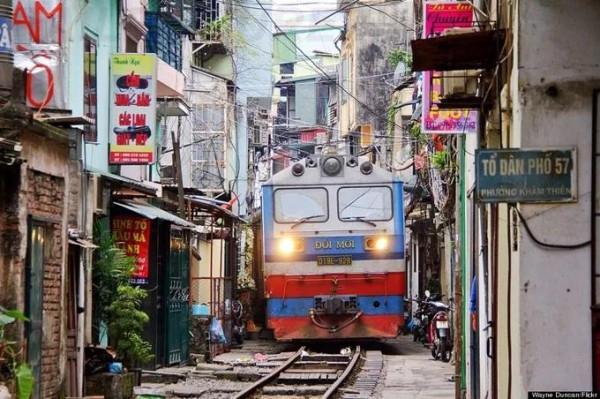
có một chiếc tàu hoả xuất hiện ở trên đường ray